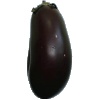
Label: Eggplant 1